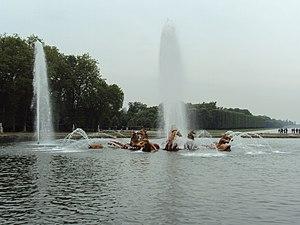
Le bassin d'Apollon dans les jardins du château de Versailles.